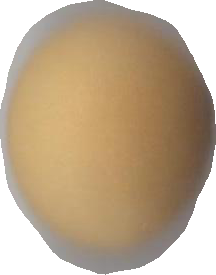
Variety: Grobogan